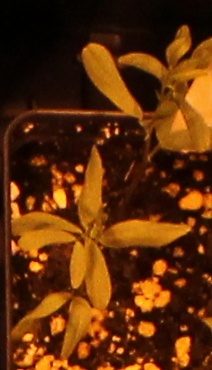
Label: Lentil